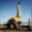
Label: dinosaur